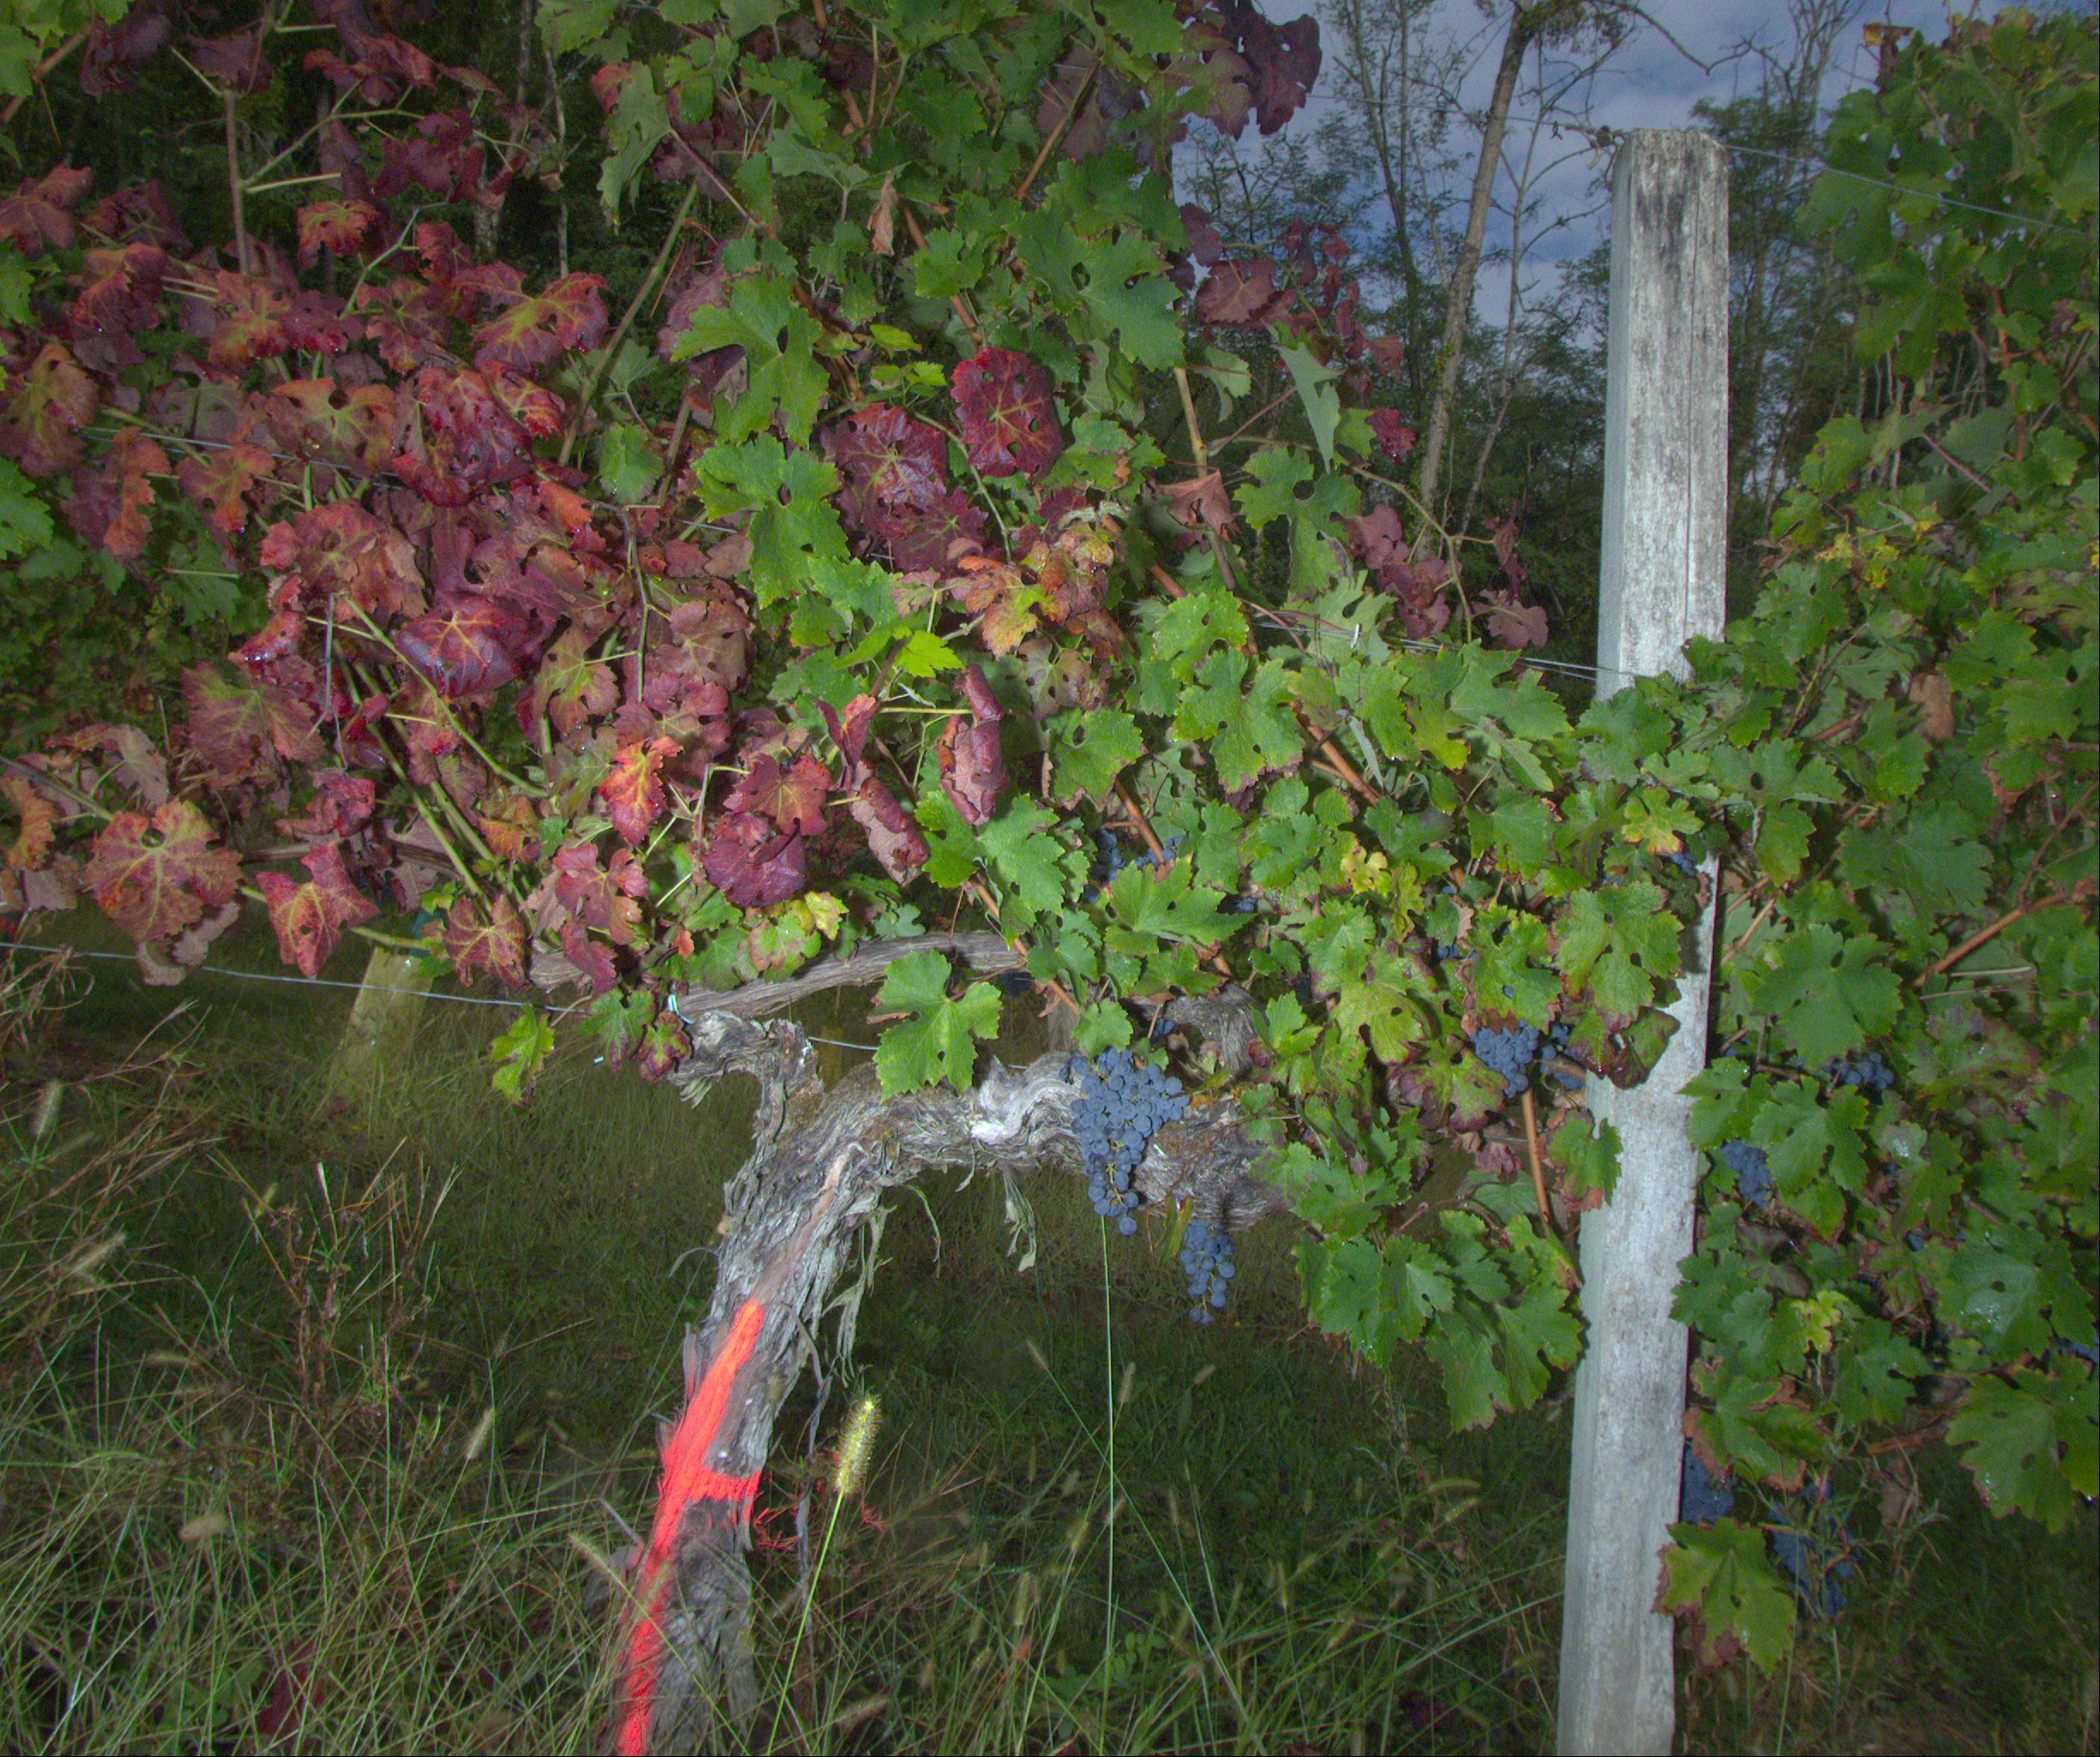
Grape variety: cabernet-sauvignon
Disease: Flavescence dorée (fd)